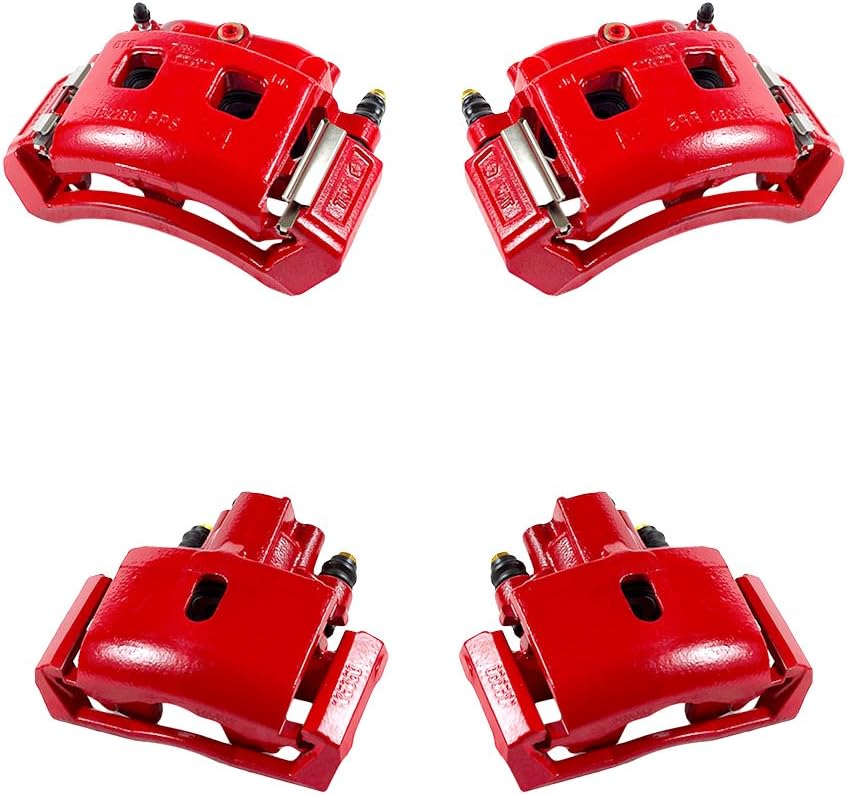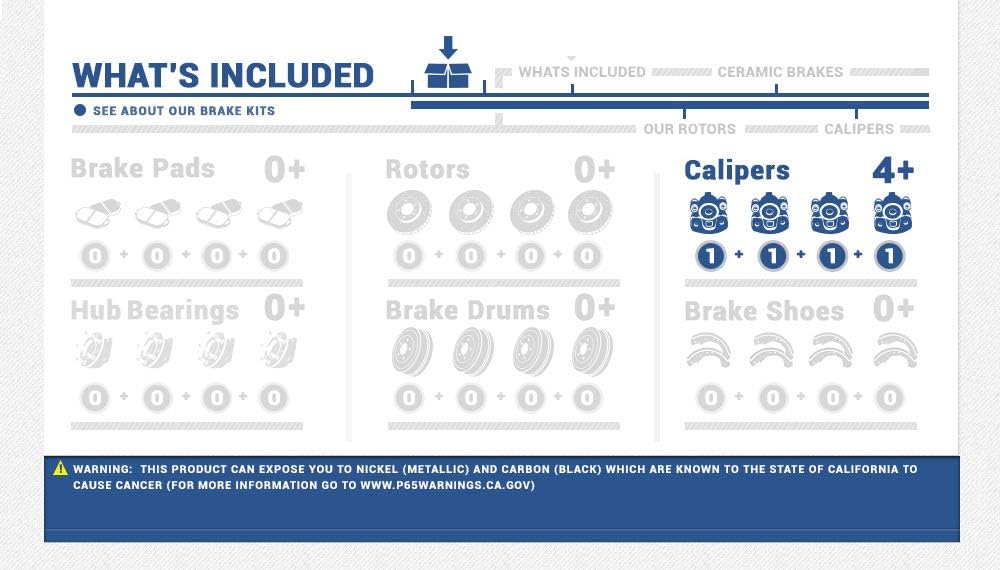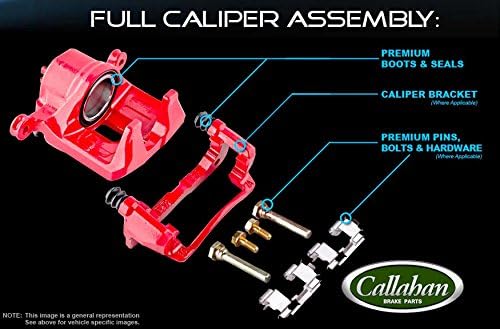
Callahan CCK12445 FRONT + REAR [4] Performance Grade Semi-Loaded Powder Coated Red Caliper Assembly Set Kit
Category: Automotive
This product is compatible with:Dodge Ram 1500 2002 - 2005 - 2WD or 4WD Models (Will NOT fit 04-05 SRT-10 Models) Any Questions? Please send us a message or call us at (708) 325-3044.
Features: GUARANTEED ONLY to fit vehicles in the Product Description - see below. Original design ensures proper fit and confident braking. | CALIPERS ARE THOROUGHLY INSPECTED for quality and safety. Pressure tested to prevent leaks and ensure confident braking. Premium quality parts ready to install right out of the box. No cleaning required. | REMANUFACTURED CALIPERS with brand new components, including seals, springs, bushings, bleeder screws, hardware. | ENHANCED STOPPING POWER provides quiet confident braking. 12 months warranty on all parts in the kit. | FULLY ASSEMBLED and ready for bolting. No modification required.